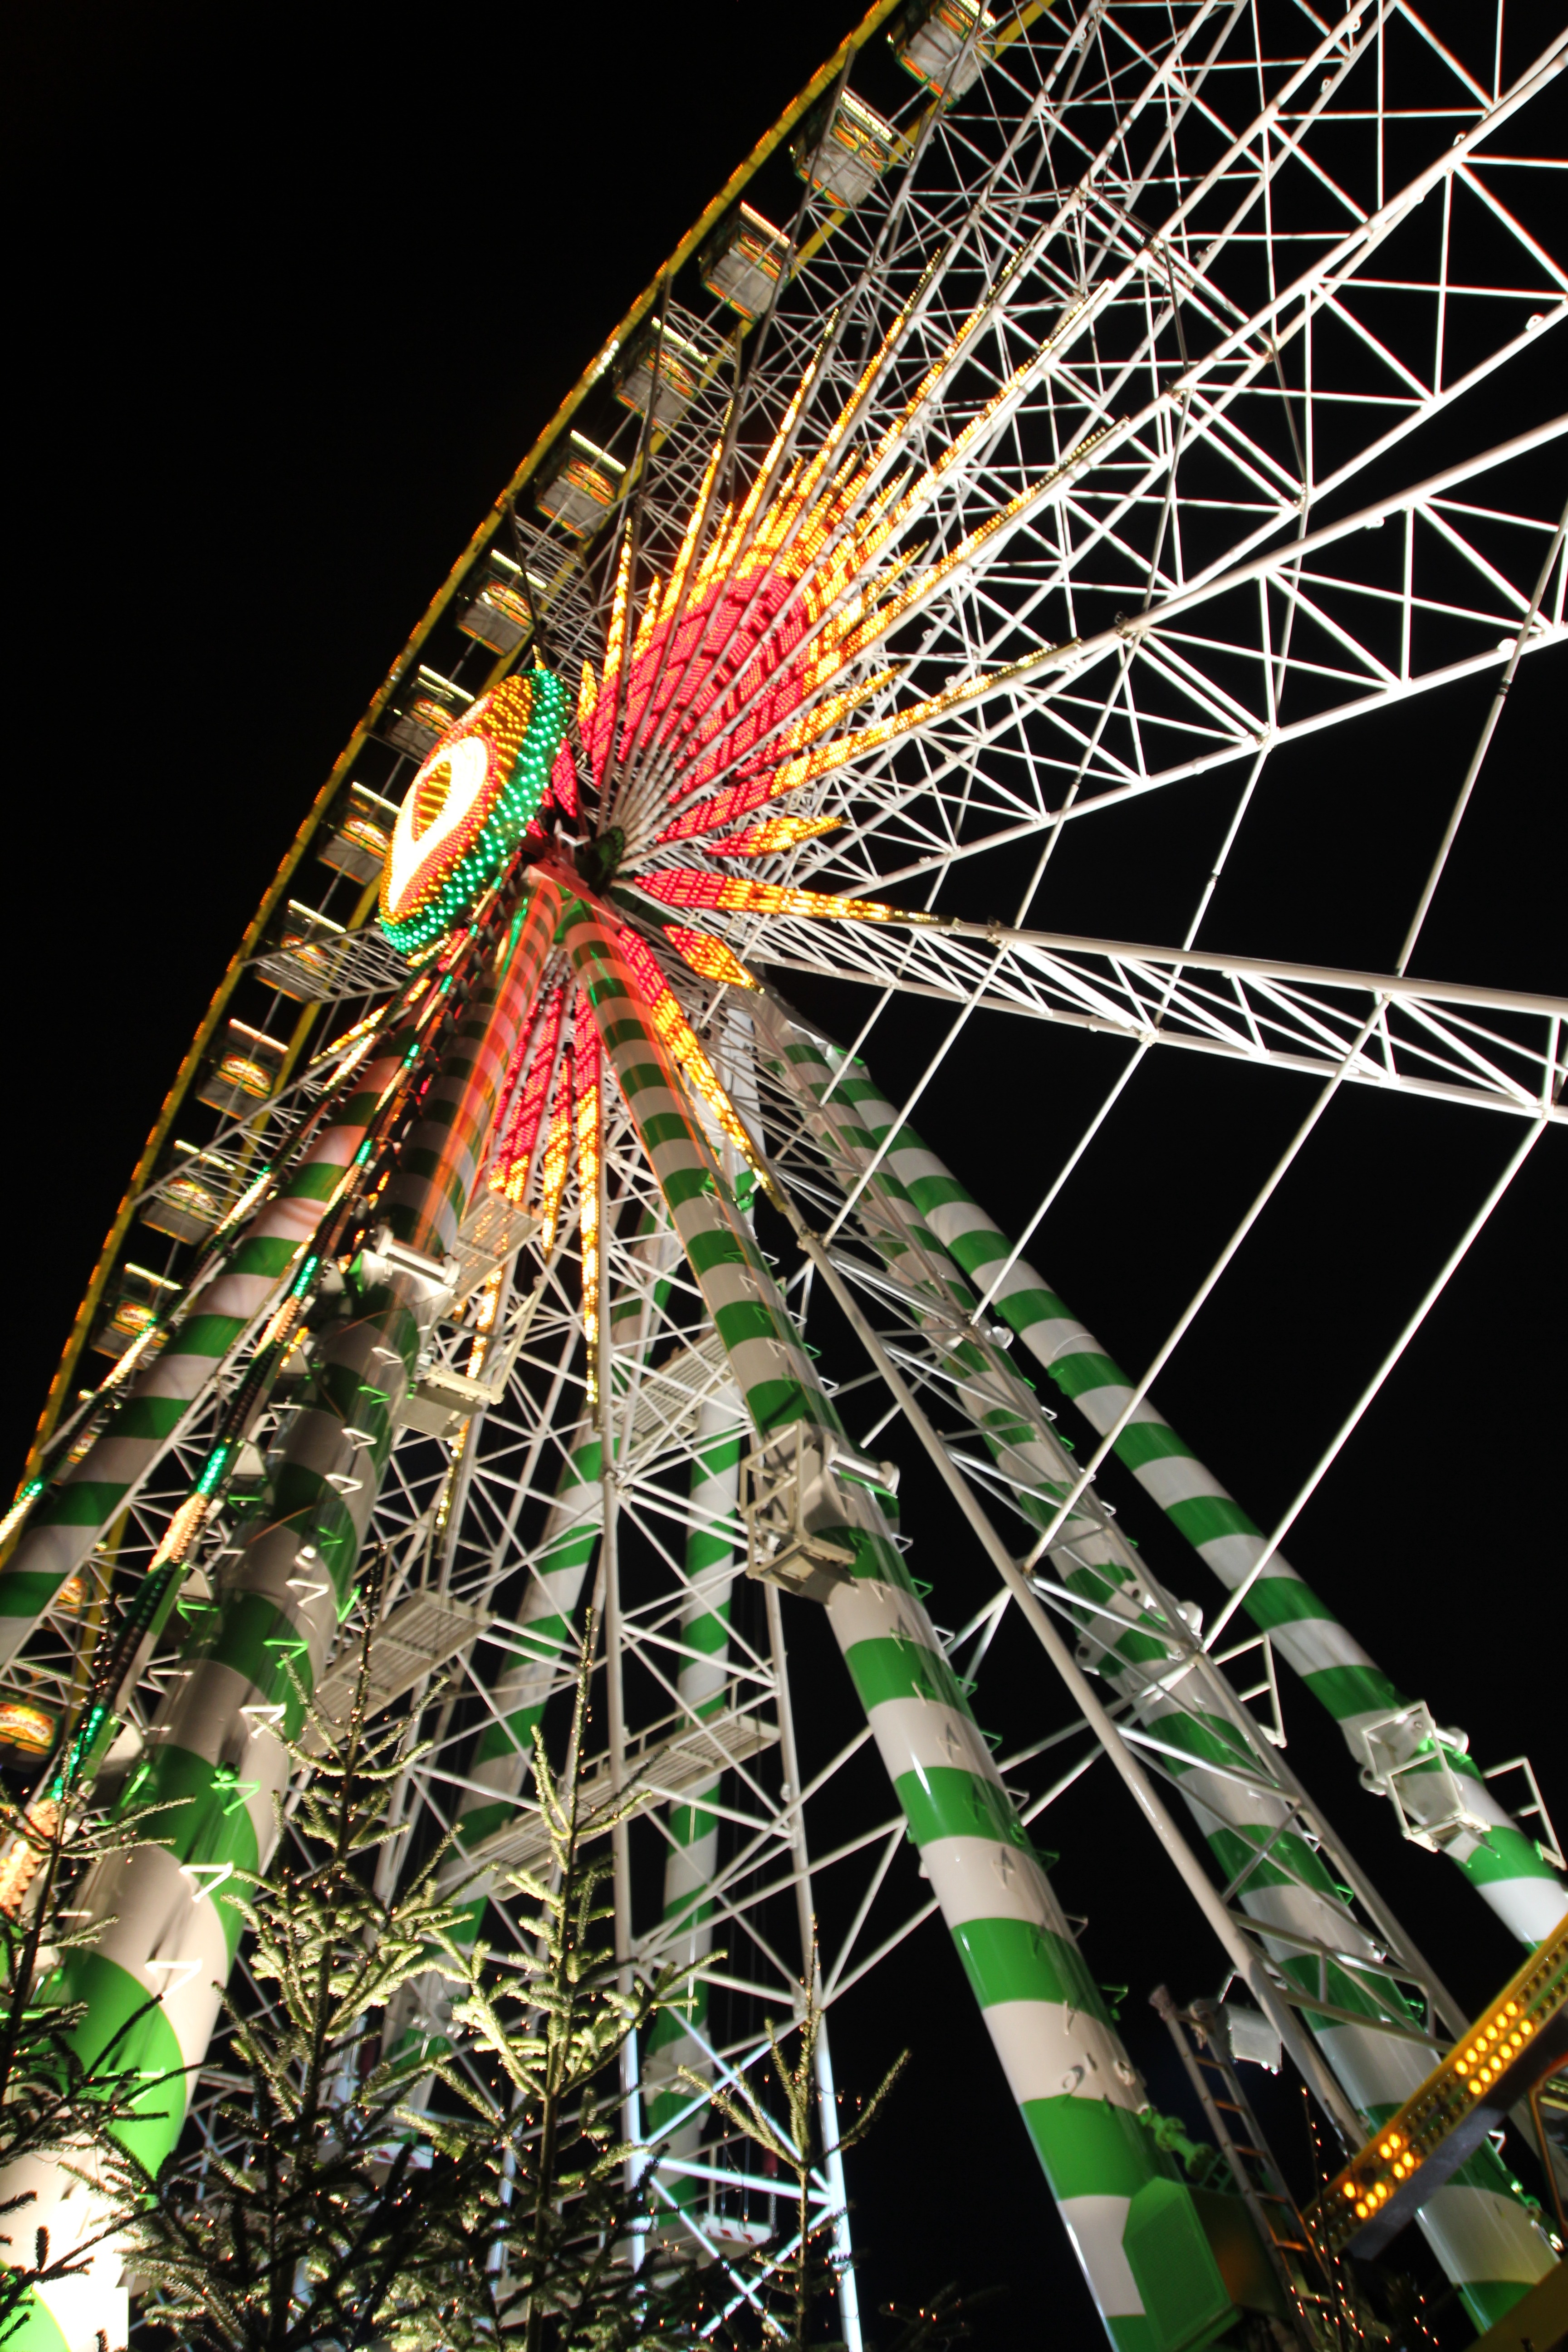
night, recreation, ferris wheel, amusement park, park, symmetry, tourist attraction, rides, fair, folk festival, amusement ride, outdoor recreation